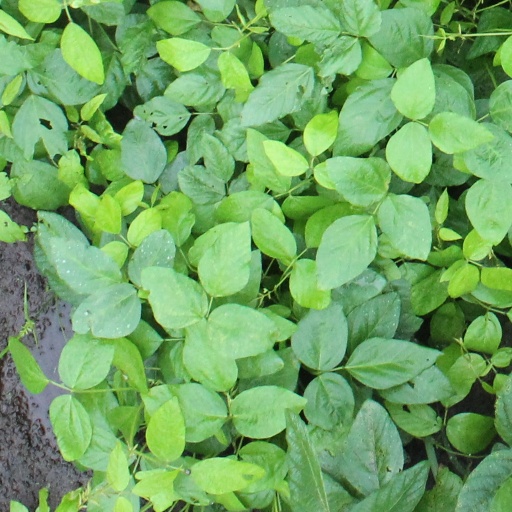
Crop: soybean